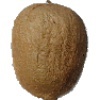
Label: Kiwi 1